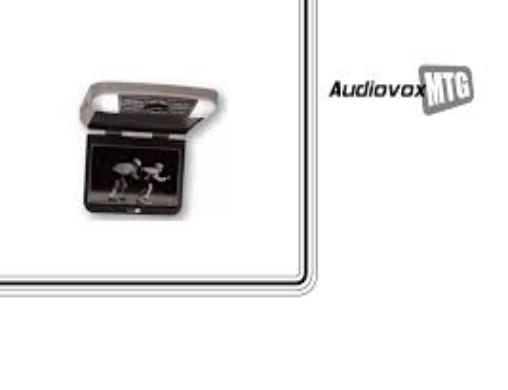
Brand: Audiovox
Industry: Electronic